Thazhuvatha Kaigal

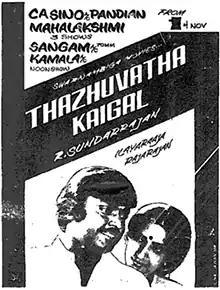
Theatrical release poster

Thazhuvatha Kaigal is a 1986 Indian Tamil-language romantic drama film, written and directed by R. Sundarrajan. The film stars Vijayakanth, Ambika and Anuradha. It was released on 1 November 1986.